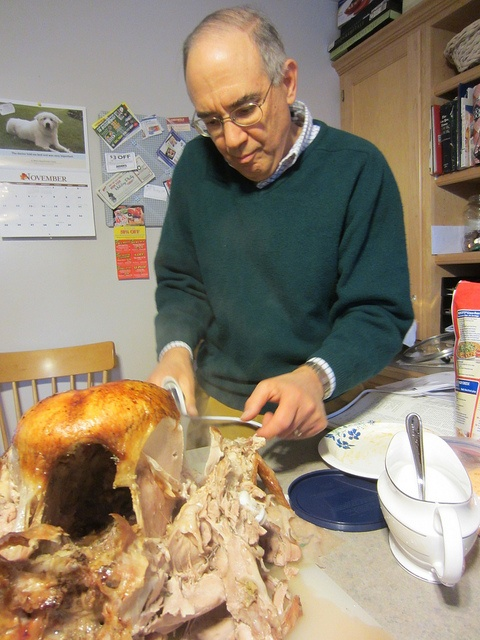
a man is cutting a big turkey
An older man carving a turkey on a kitchen counter.
A man carves a turkey in the kitchen.
A man is carving a turkey on a table.
a man carving the turkey for thanksgiving dinner